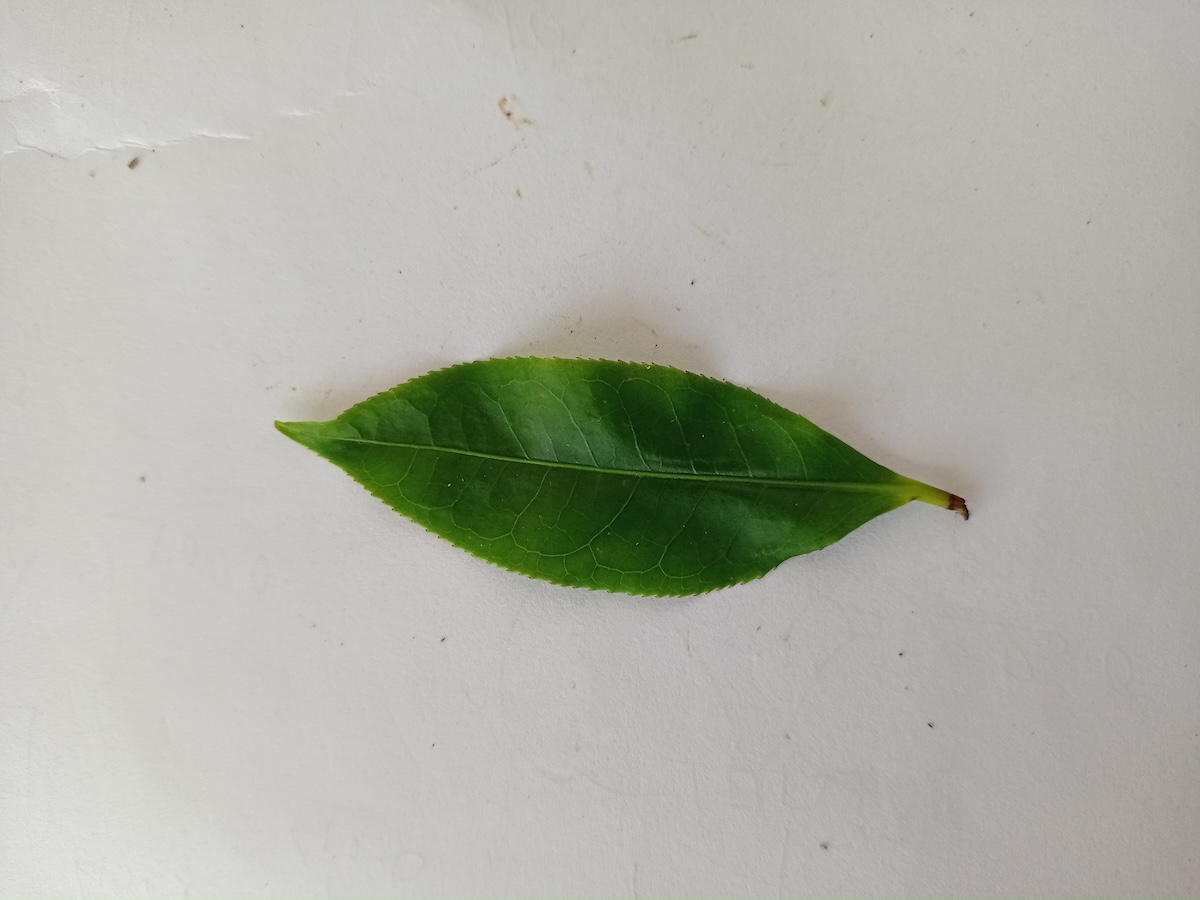
Label: Healthy leaf